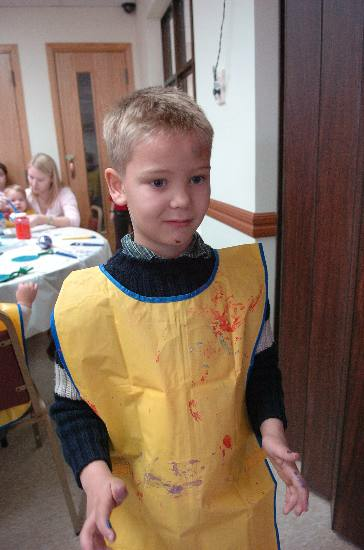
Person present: Yes